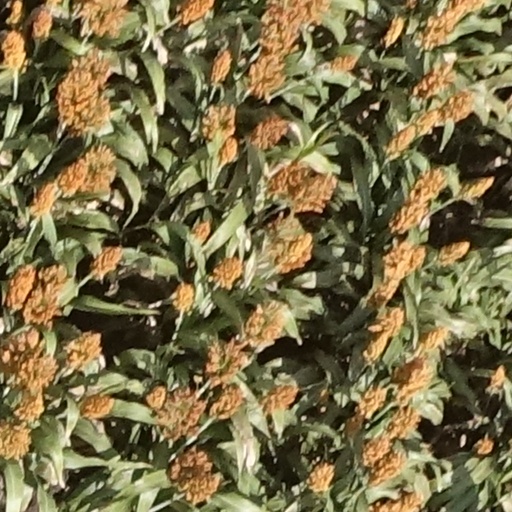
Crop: sorghum